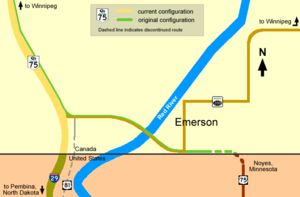
Emerson est un district urbain local situé dans le centre-sud du Manitoba, au Canada, avec une population de 655 habitants. C'est la dernière ville avant les États-Unis face aux États du Dakota du Nord et du Minnesota.